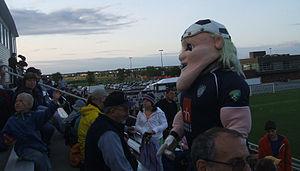
Le Thunder du Minnesota est un ancien club professionnel de football basé à Blaine aux États-Unis. Fondé en 1990, le club évolua en Première division de la USL jusqu'en 2009. Le club a fermé en 2009.